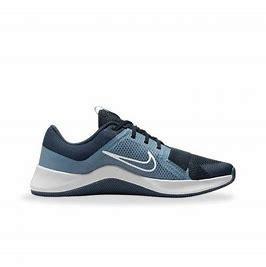
Brand: Nike
Model: MC 2